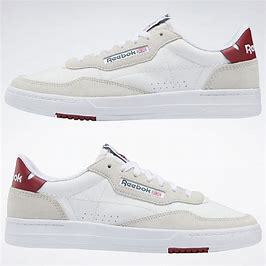
Brand: Reebok
Model: Court Peak